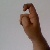
The image shows a hand gesture representing the letter 'X' in Indian Sign Language.